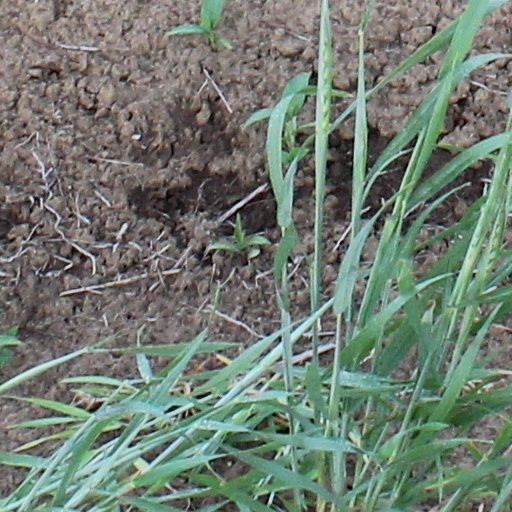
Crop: wheat